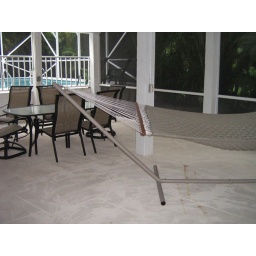
This is under the house in a screen section next to the pool.